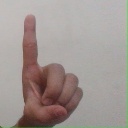
अक्षर: ड